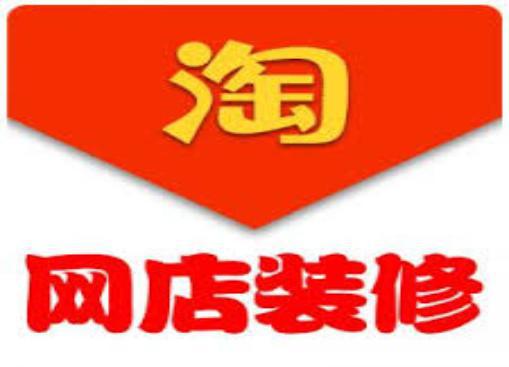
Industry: Others